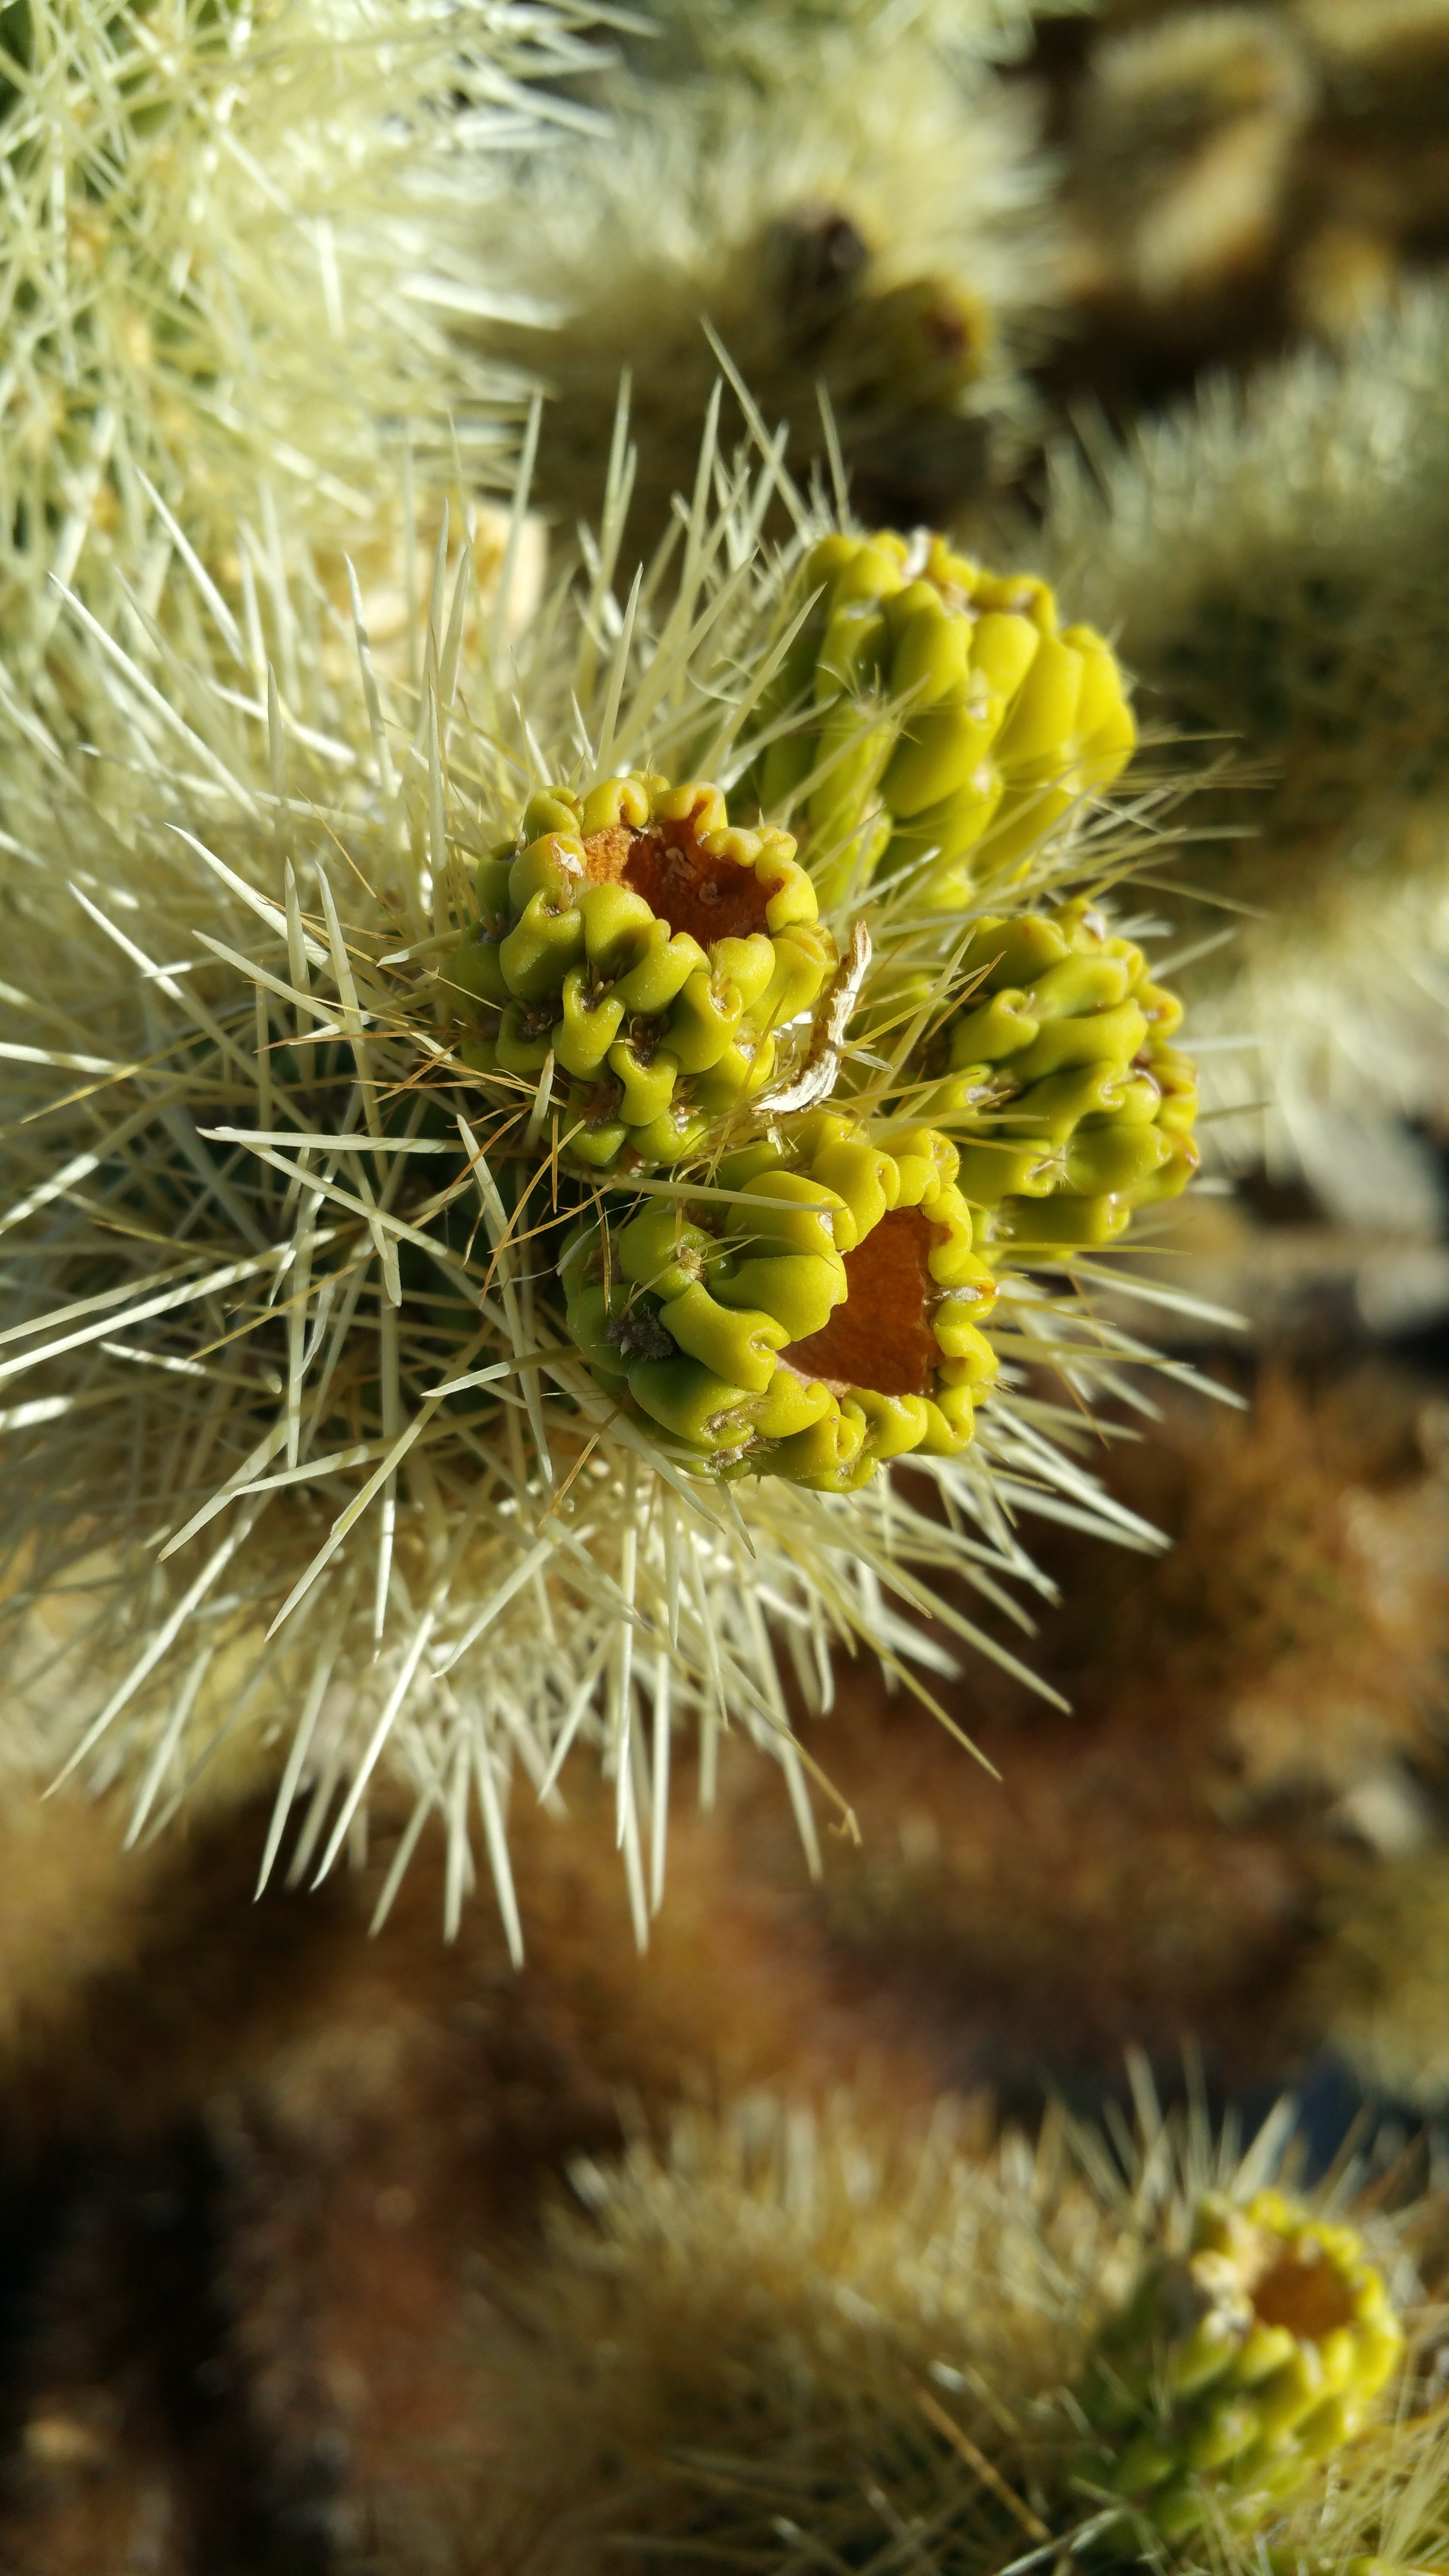
nature, prickly, cactus, plant, photography, fruit, desert, flower, thorn, botany, flora, fauna, wildflower, close up, macro photography, flowering plant, daisy family, land plant, thorns spines and prickles